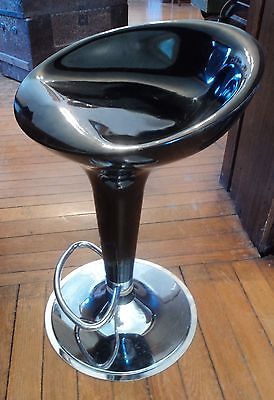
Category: chair